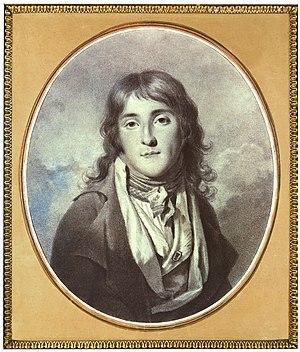
La principauté de Monaco compte plusieurs héritiers du trône qualifiés ou ayant été qualifiés selon le principe de primogéniture à préférence masculine à porter hypothétiquement le titre de prince souverain de Monaco.
Honoré IV, né le 17 mai 1758 à Paris et mort le 16 février 1819 dans la même ville, est prince souverain de Monaco du 30 mai 1814 au 16 février 1819, après la période d'occupation française.
La maison Grimaldi est l'une des plus puissantes familles de l'ancienne République de Gênes. L'empereur romain germanique Henri VI a concédé le rocher de Monaco à Gênes en 1191, à charge pour celle-ci d'y édifier une forteresse, qui ne commencera à voir le jour qu'en 1215 et qui deviendra par la suite le palais princier.